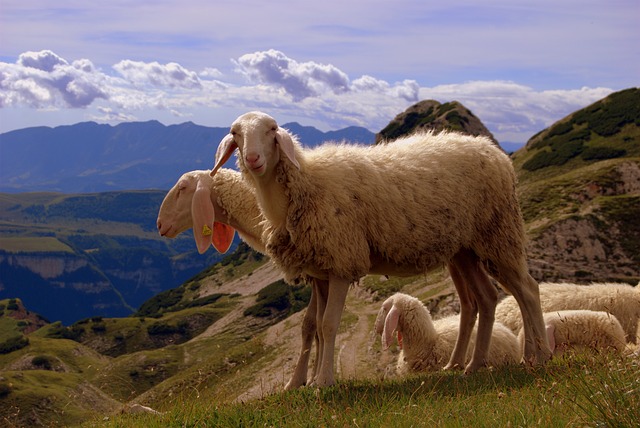
Label: sheep